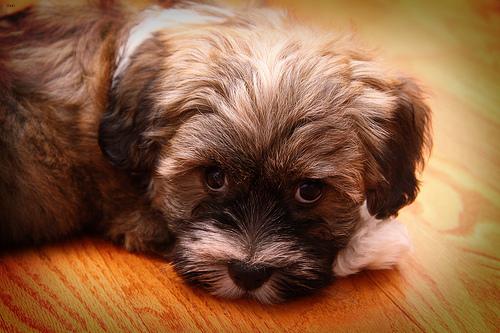
Breed: havanese